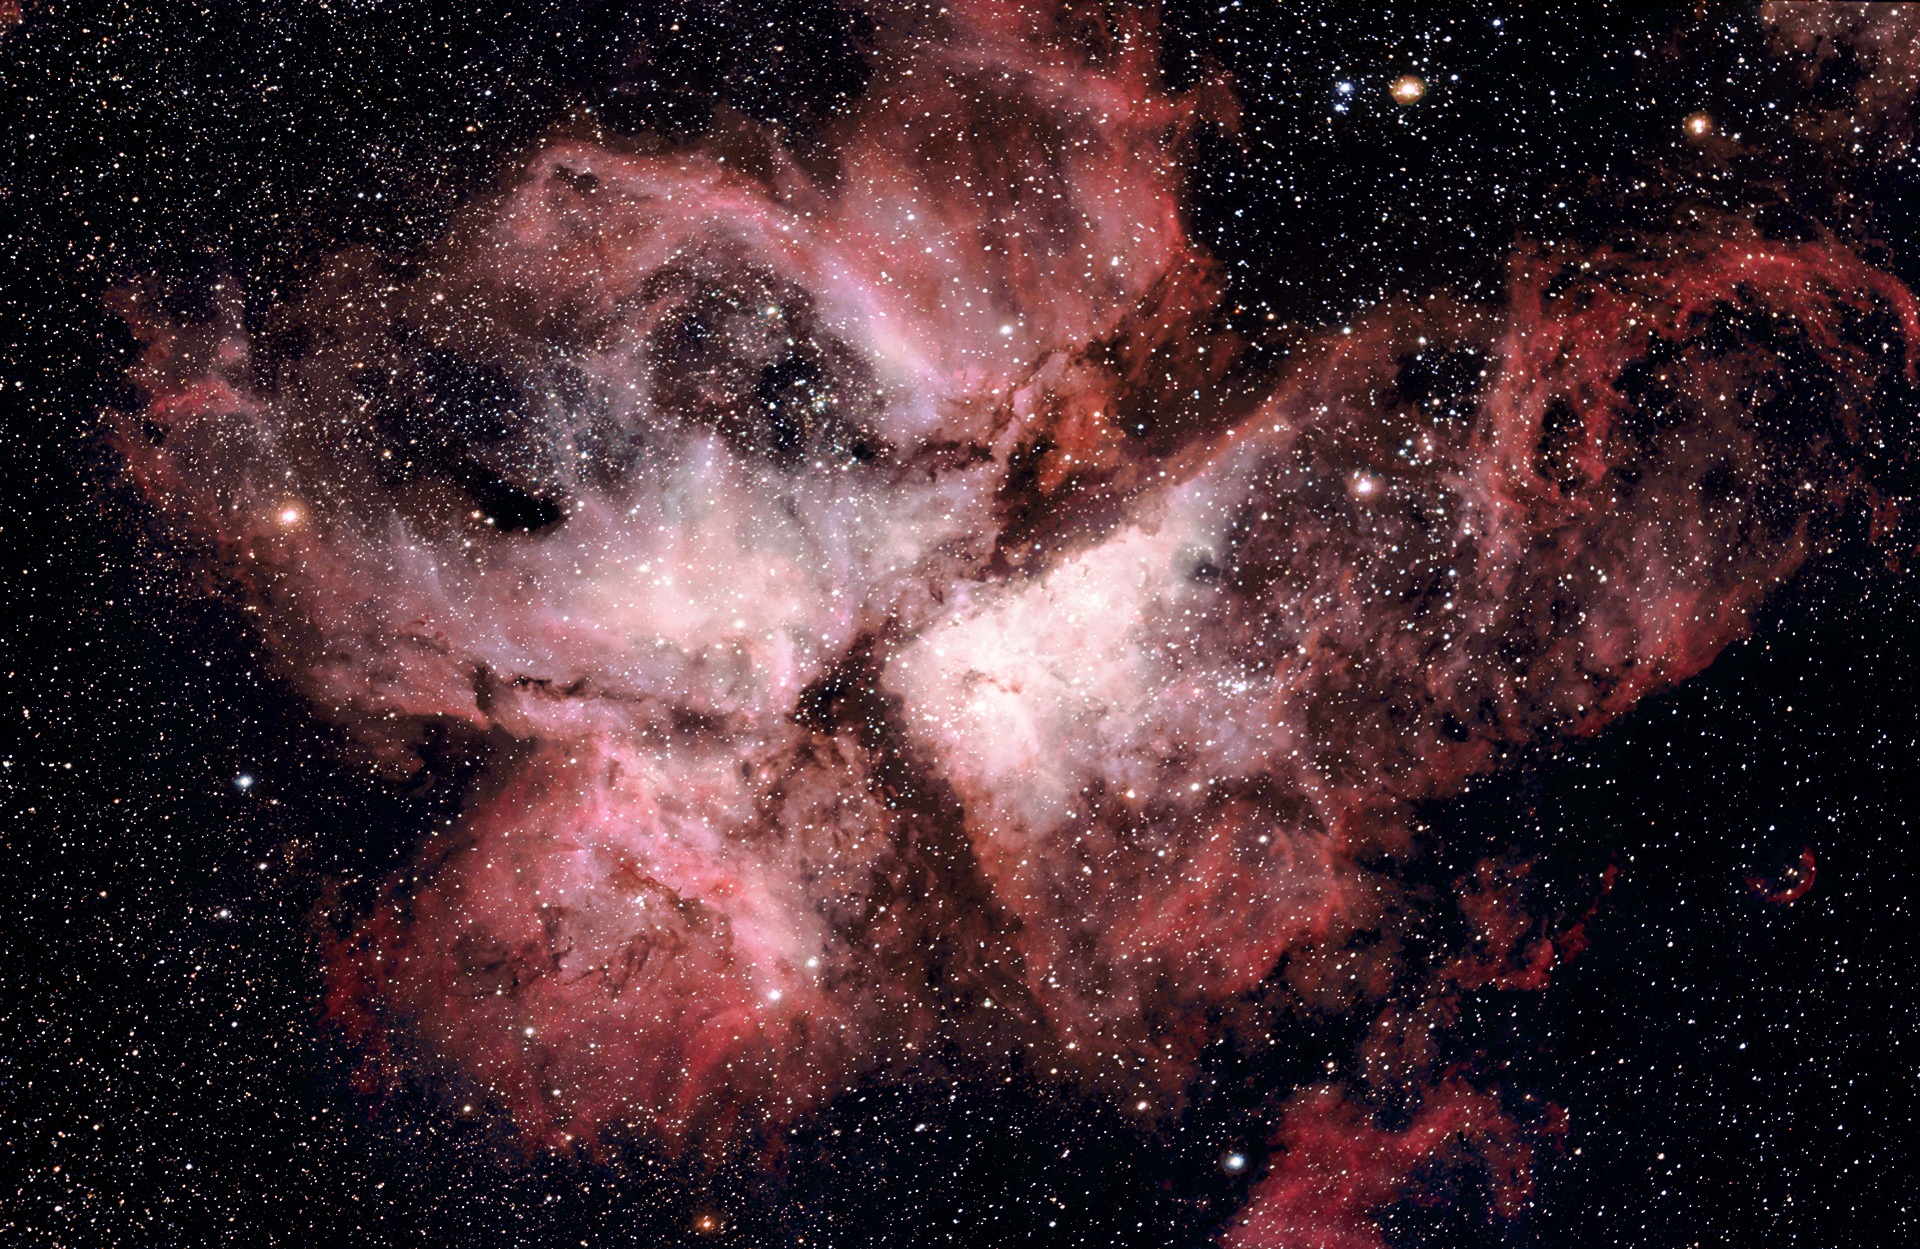
light, sky, night, star, cosmos, atmosphere, formation, telescope, pillar, space, dust, darkness, black, galaxy, nebula, outer space, science, astronomy, stars, universe, gas, plasma, celestial, phenomenon, astronomical object, special effects, computer wallpaper, carina nebula, ngc 3372, grand nebula, trumpler 14, trumpler 16, eta carinae nebula